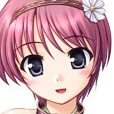
Portrait style: Anime Portrait